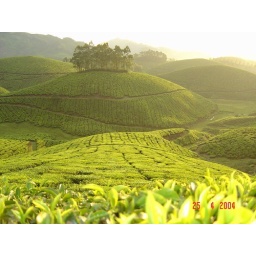
i wanted to sell this pic to Microsoft to be used as wall paper in Vista